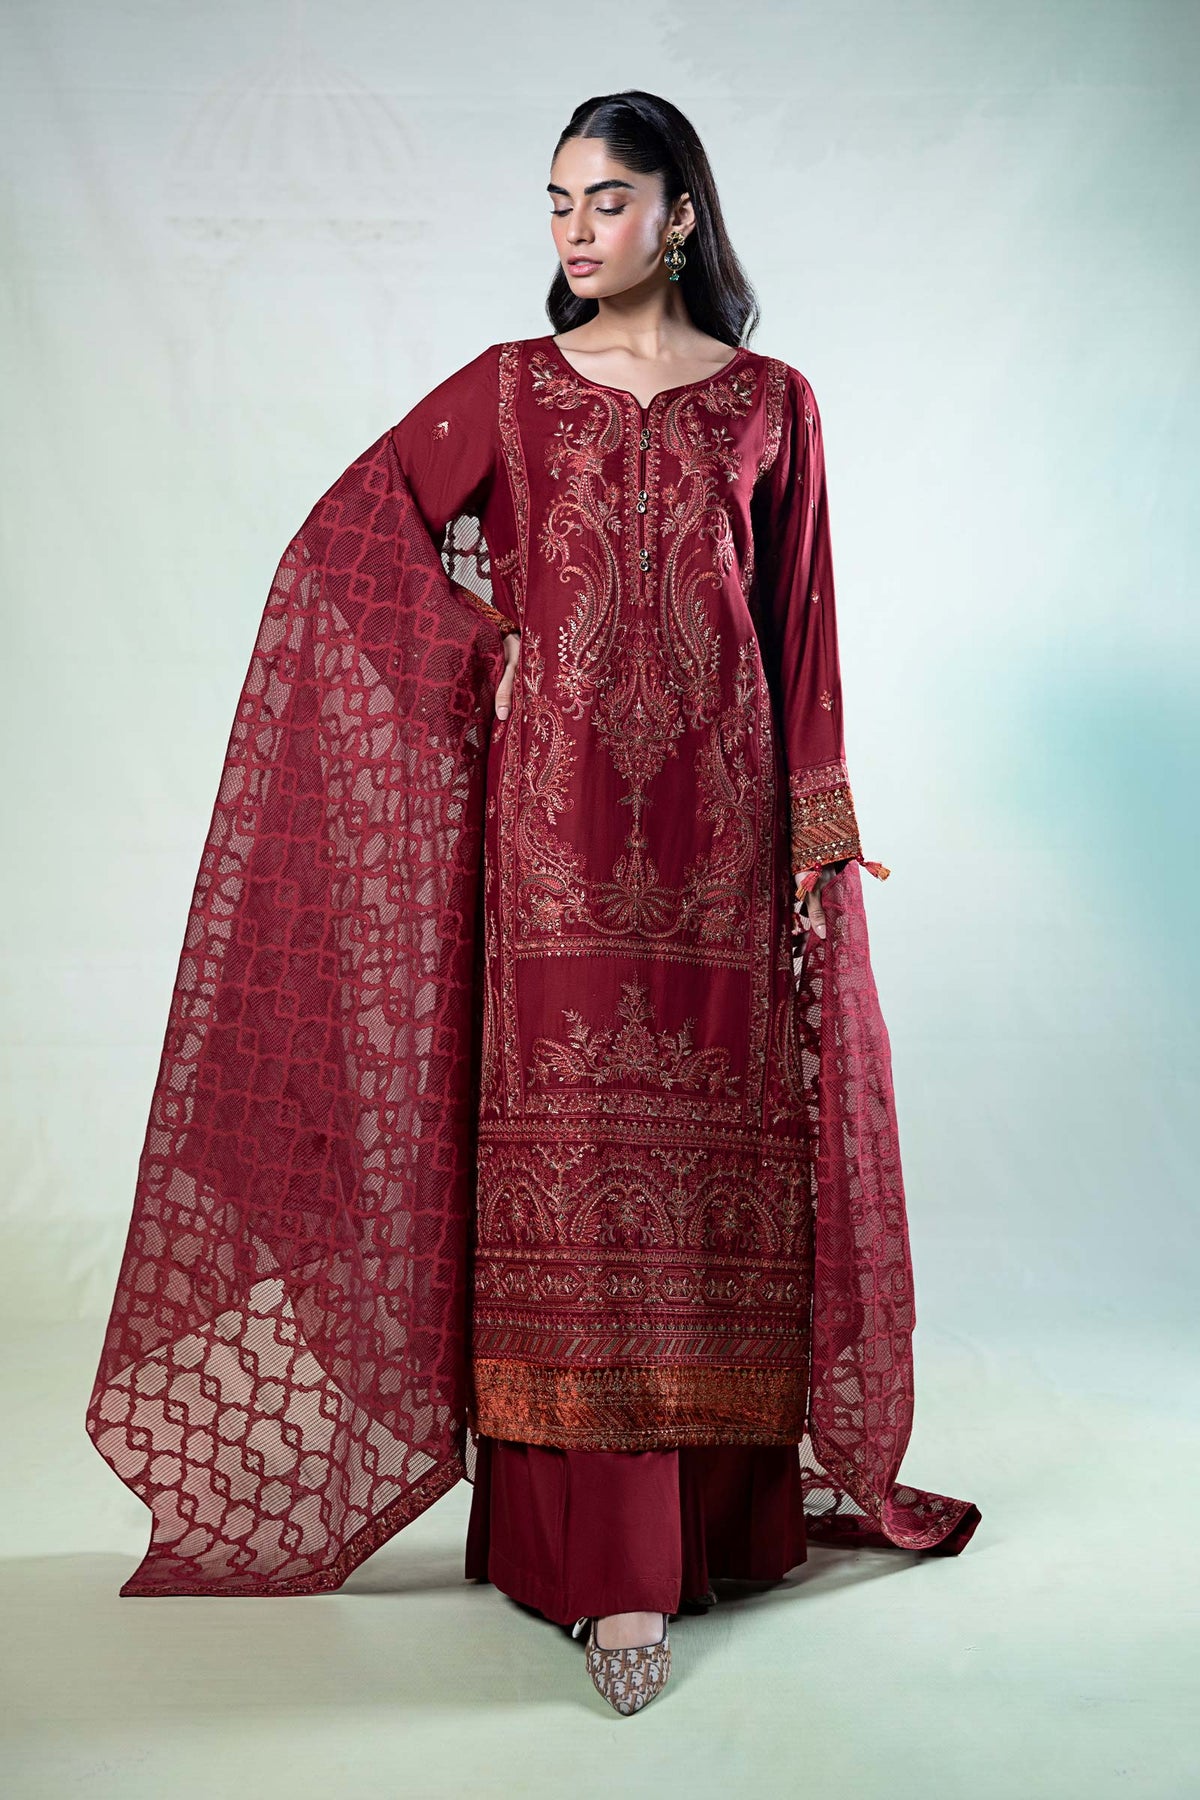
burgundy embroidered cotton suit